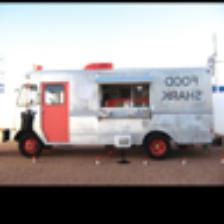
Label: NonHuman